The Match (2021 film)

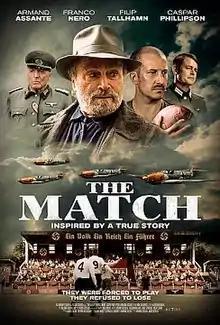
Film poster

The Match is a 2021 Croatian-American sports historical drama directed by Dominik and Jakov Sedlar and starring Franco Nero, Armand Assante, and Caspar Phillipson. The film was inspired by true events which transpired in the spring of 1944.